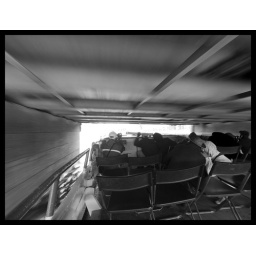
Going under a bridge on a river cruise in St. Petersburg, Russia